2007 Pan American Games

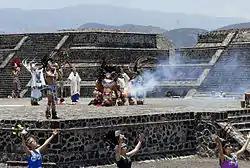
A ceremony is held at the Teotihuacan pyramids to light the torch.

The 2007 Pan American Games torch relay was a 39-day torch run, from June 5 to July 13, 2007, held prior to the games. On June 4, the torch was lit at the torch lighting ceremony in Teotihuacán, Mexico. The flame was then taken by a Brazilian Air Force craft to Porto Seguro Airport and an indigenous welcome ceremony was held in Santa Cruz Cabrália, Bahia, Brazil, where the torch relay began.